Ohio State Buckeyes men's basketball

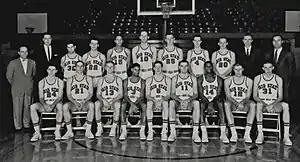
The Buckeyes’ 1960 national championship team.

Of all Buckeye coaches, it was Fred Taylor who would put Ohio State basketball on the map. With the hiring of Taylor in 1958, not much was expected following an 11–11 record during the 1958–1959 season. However, in 1960, the second-year coach, Taylor, and future Naismith Memorial Basketball Hall of Fame players Jerry Lucas and John Havlicek led the Buckeyes to their first national championship, defeating California 75–55 in the final game. The 1960 season is the only NCAA Tournament championship that the Buckeyes have claimed. Taylor's team returned to the national championship game in both 1961 and 1962, but they would lose both to in-state foe Cincinnati. The Buckeyes made a total of five tournament appearances during Taylor's 18 seasons tenure, which included four trips to the Final Four (1960, 1961, 1962, 1968). With the departure of his championship team, Taylor began to see teams accustomed to Ohio State basketball of the past. Taylor's last season at Ohio State in 1976 had the Buckeyes going 6–20, their worst record, only to be eclipsed by the team in 1995. Taylor achieved seven conference titles and an impressive overall winning percentage of over 65%. Past the Taylor era, Ohio State saw Eldon Miller, Gary Williams, and Randy Ayers take the reins as head coach. Between 1976 and 1997, the Buckeyes made the NCAA bracket only eight times, while being crowned conference champions only twice.